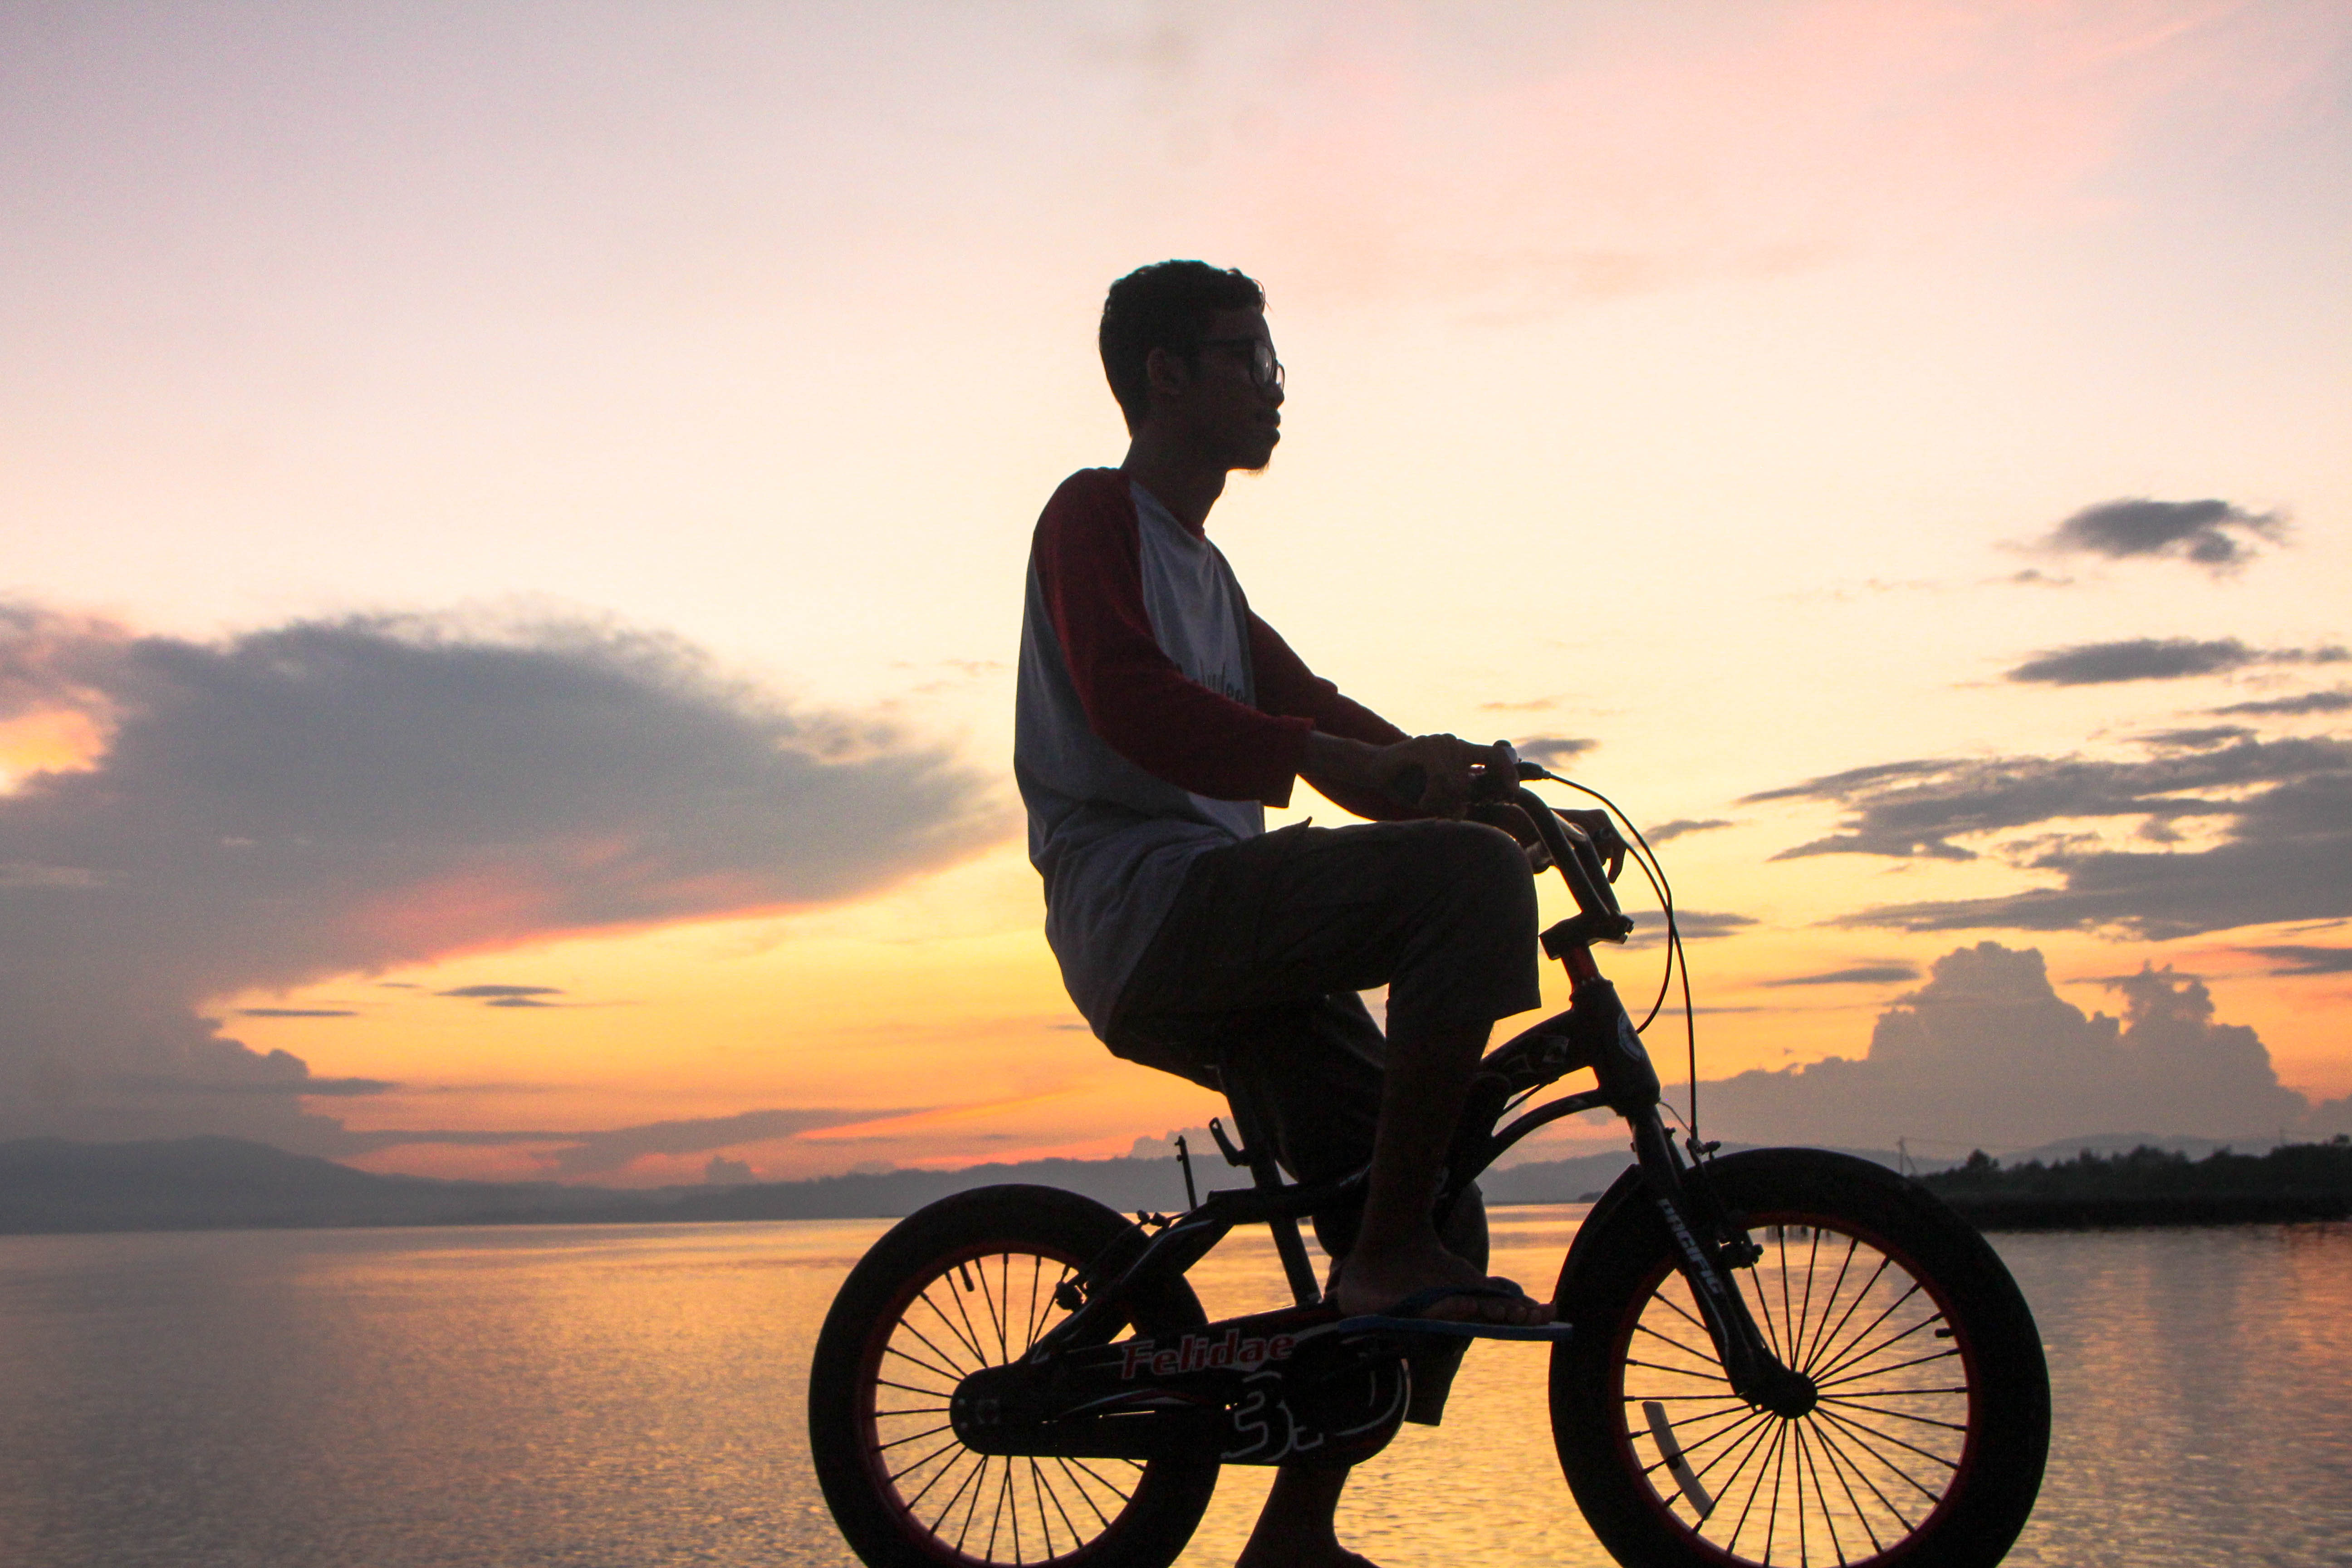
indonesia, sunset, bicycle, vehicle, freestyle bmx, cycling, sky, bicycle motocross, bmx bike, recreation, flatland bmx, cycle sport, cloud, wheel, silhouette, sports equipment, mountain bike, photography, evening, bicycle wheel, bmx racing, leisure, extreme sport